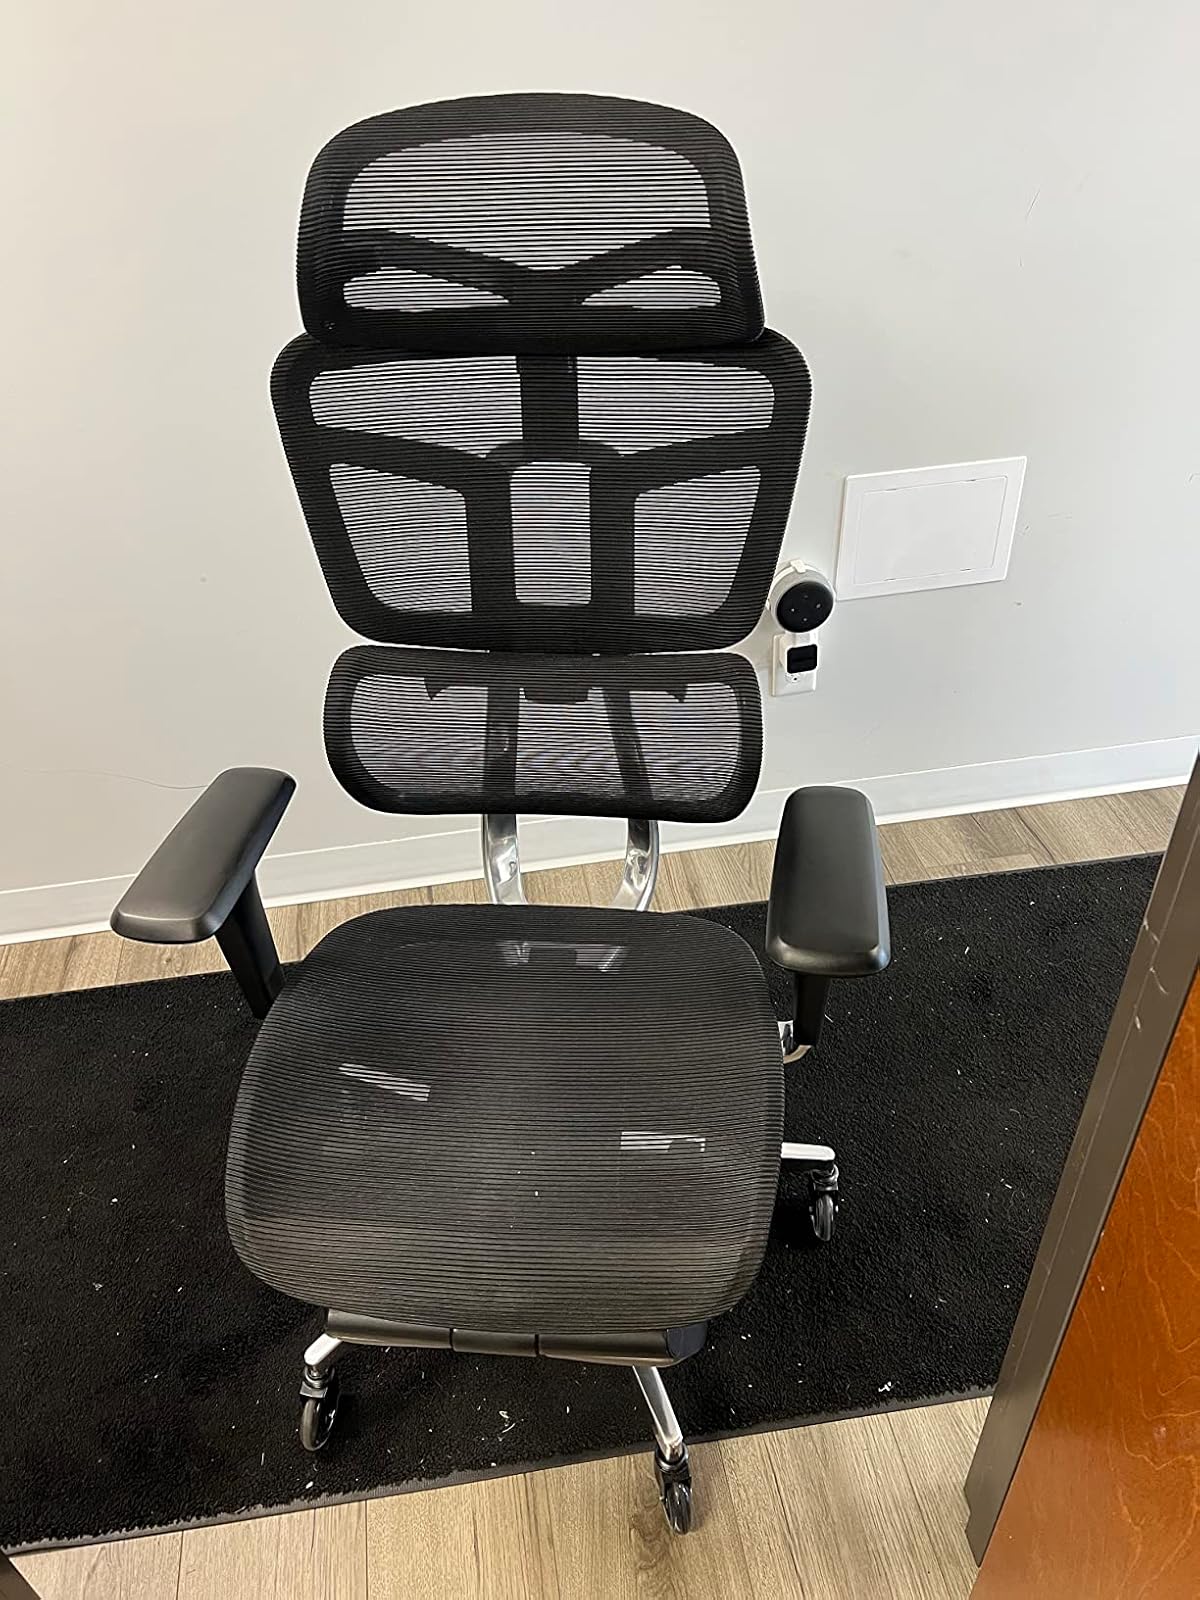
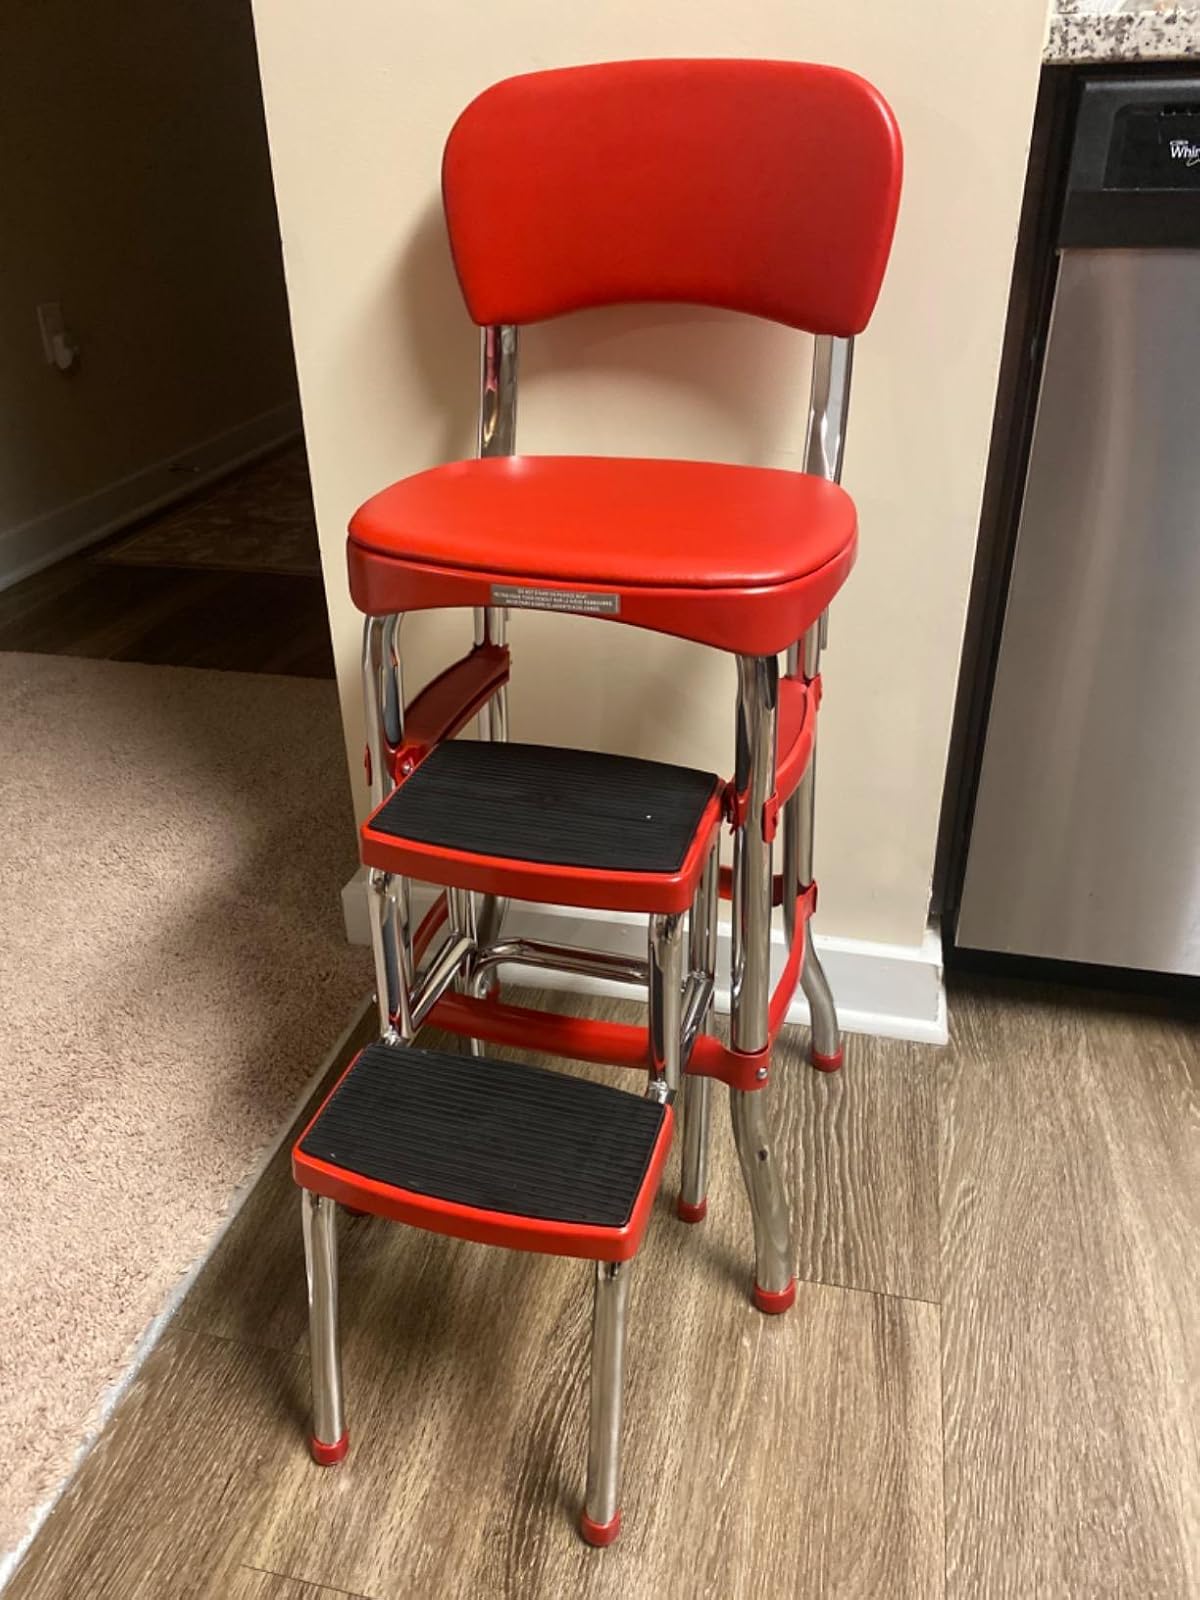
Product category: items_chair
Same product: no